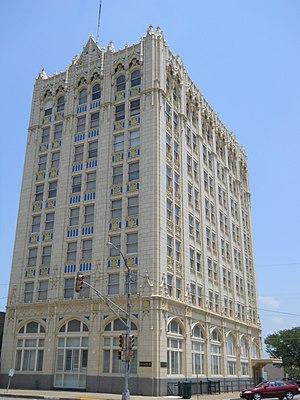
La ville de Corsicana est le siège du comté de Navarro, dans l’État du Texas, aux États-Unis. Sa population s’élevait à 23 770 habitants lors du recensement de 2010, estimée à 23 987 habitants en 2016.